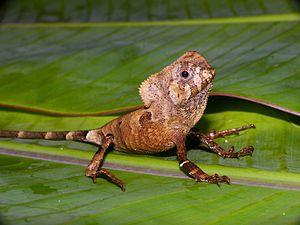
Corytophanes est un genre de sauriens de la famille des Corytophanidae.